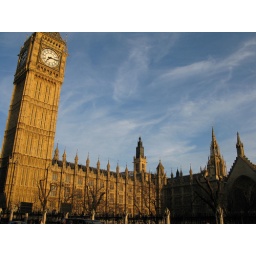
Big Ben,the clock tower at the north end of the Palace of Westminster in London.